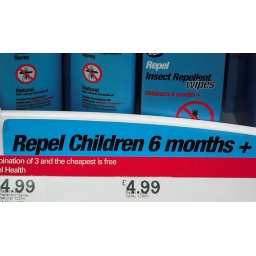
this was a shelf edge sign in Boots in london (Tottenham Court Road I think)